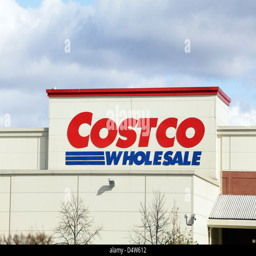
a sign on a store